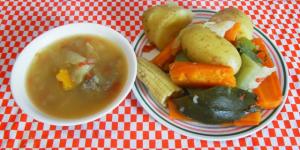
cocido mentiroso